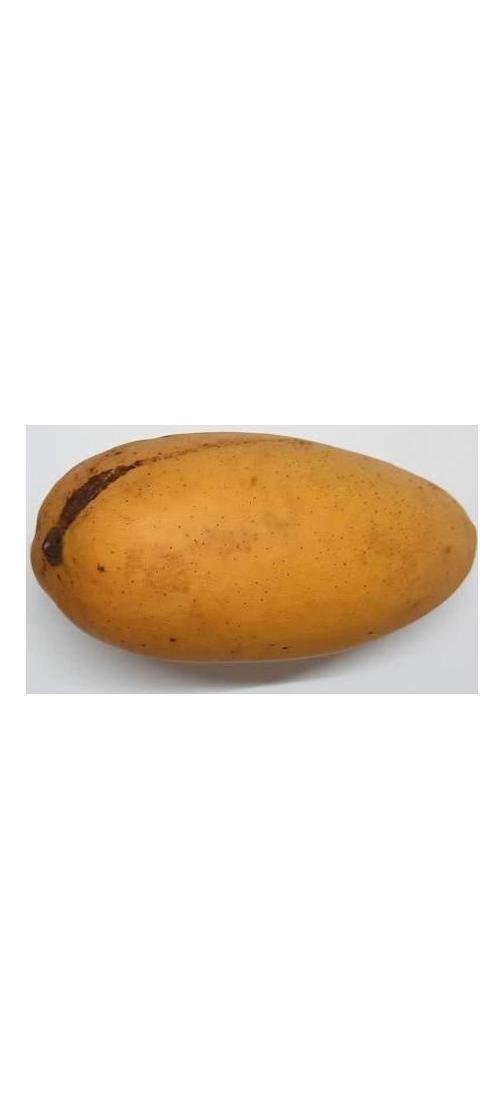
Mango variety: Katimon